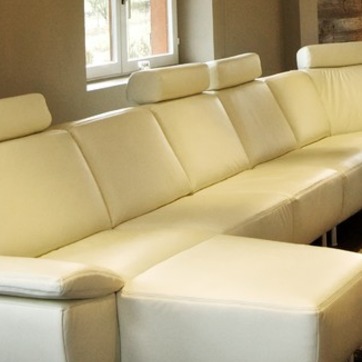
Material: leather